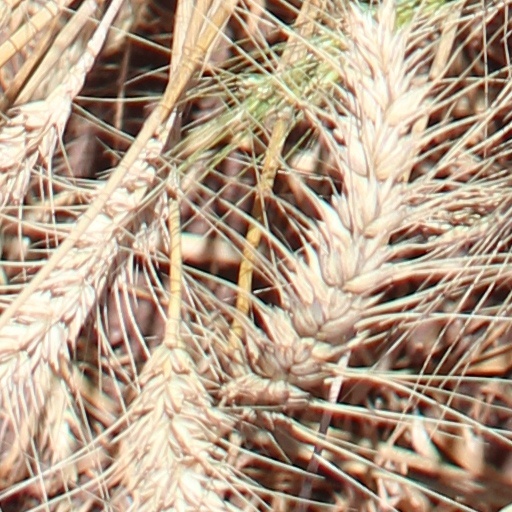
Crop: wheat